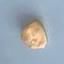
Maize quality: Bad